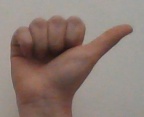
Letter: dhad